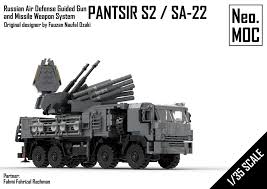
Label: Pantsir-S1